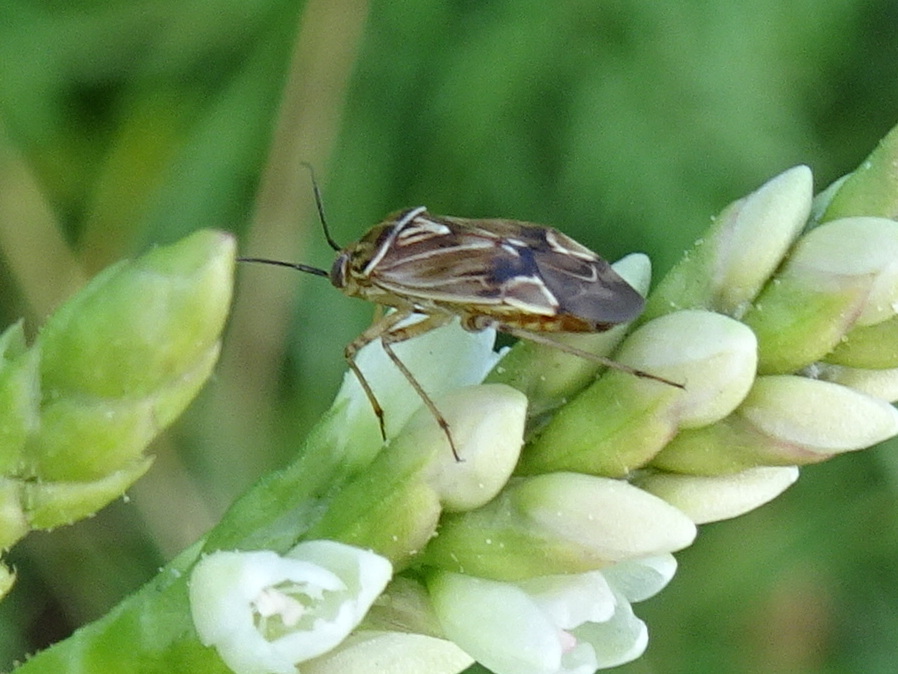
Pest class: lygus_bug